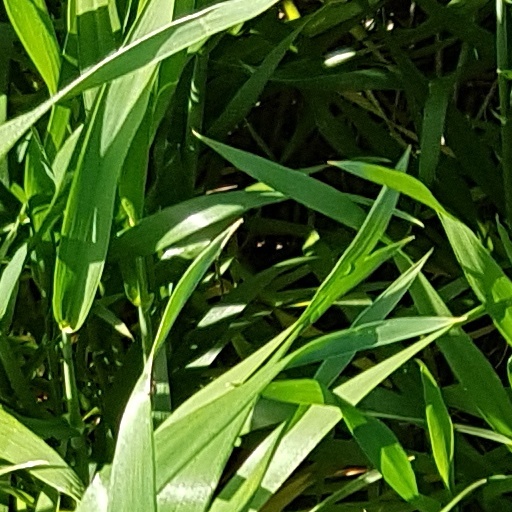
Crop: wheat